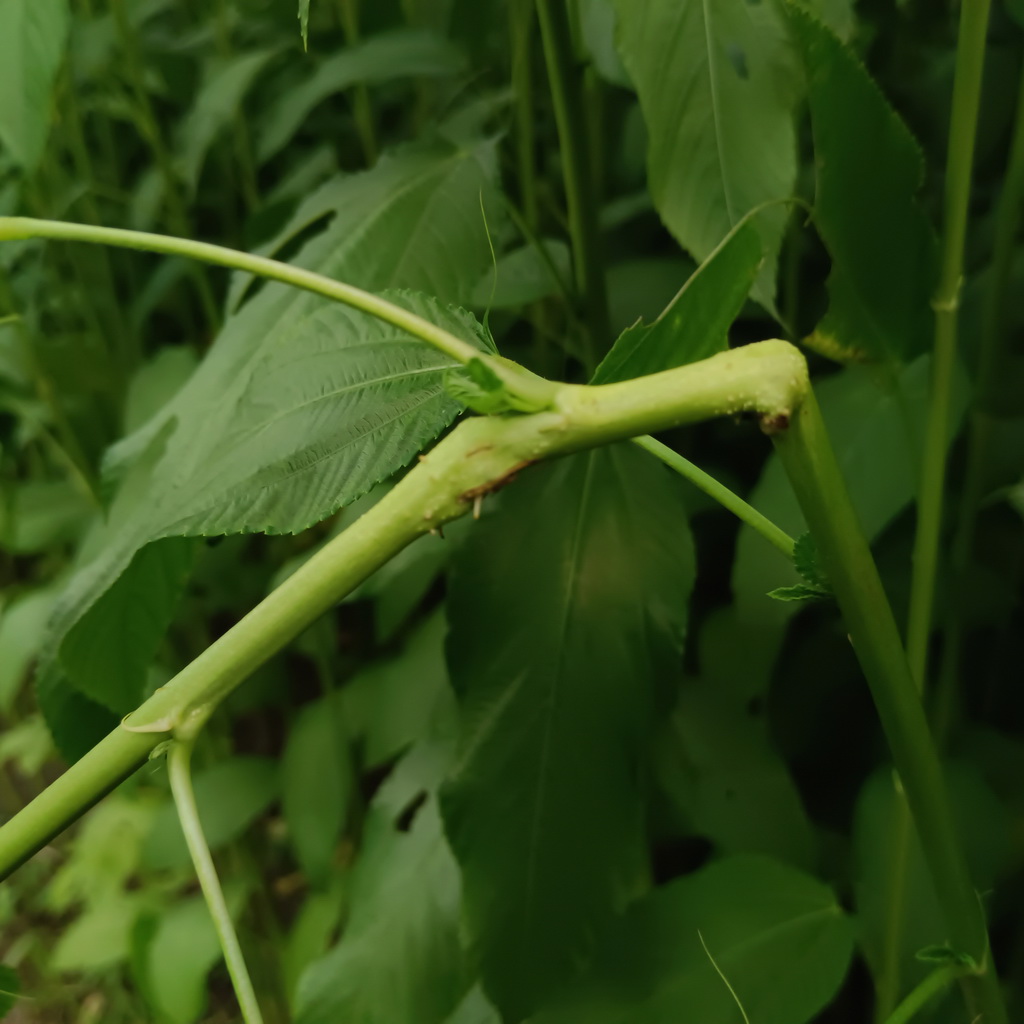
Label: Stem Soft Rot